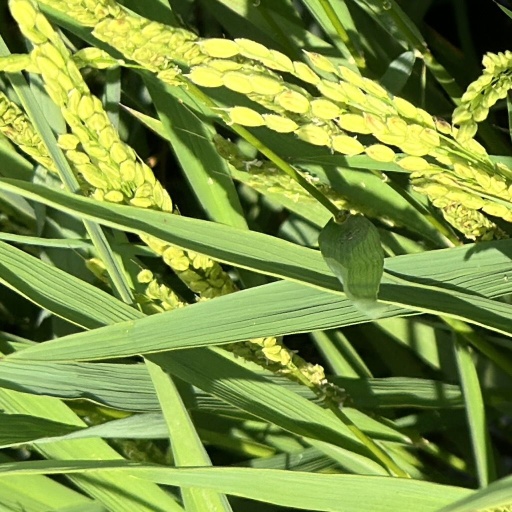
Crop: rice